History of slavery in Virginia

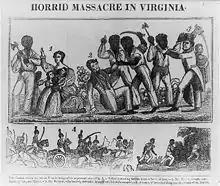
Nat Turner's slave rebellion, woodcut, 1831, from the book, "Authentic and Impartial Narrative of the Tragical Scene Which Was Witnessed in Southampton County", Library of Congress

Similarly to the ways in which early Virginians shared knowledge and traditions of their heritage with one another, enslaved people prepared meals based upon European, indigenous, and African cuisines, devising their own cookery from the limited rations given to them by their masters. They prepared gumbo, fricassee, fried foods, and soups made from scraps of meat and vegetables; thus originating what is now called soul food; these foods were cooked in their fireplaces.